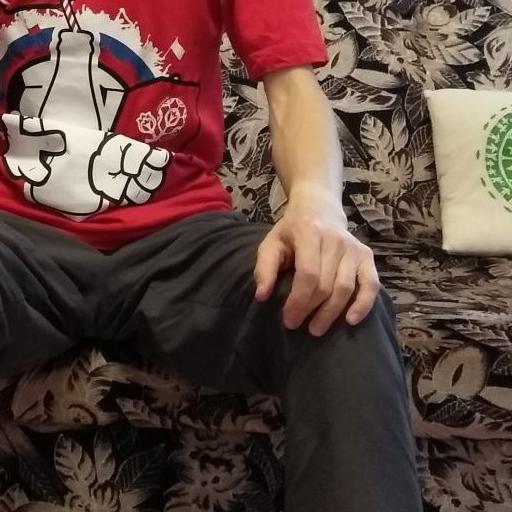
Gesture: no_gesture